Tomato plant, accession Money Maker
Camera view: horizontal (90 deg, fisheye); turntable rotation: 240 degrees
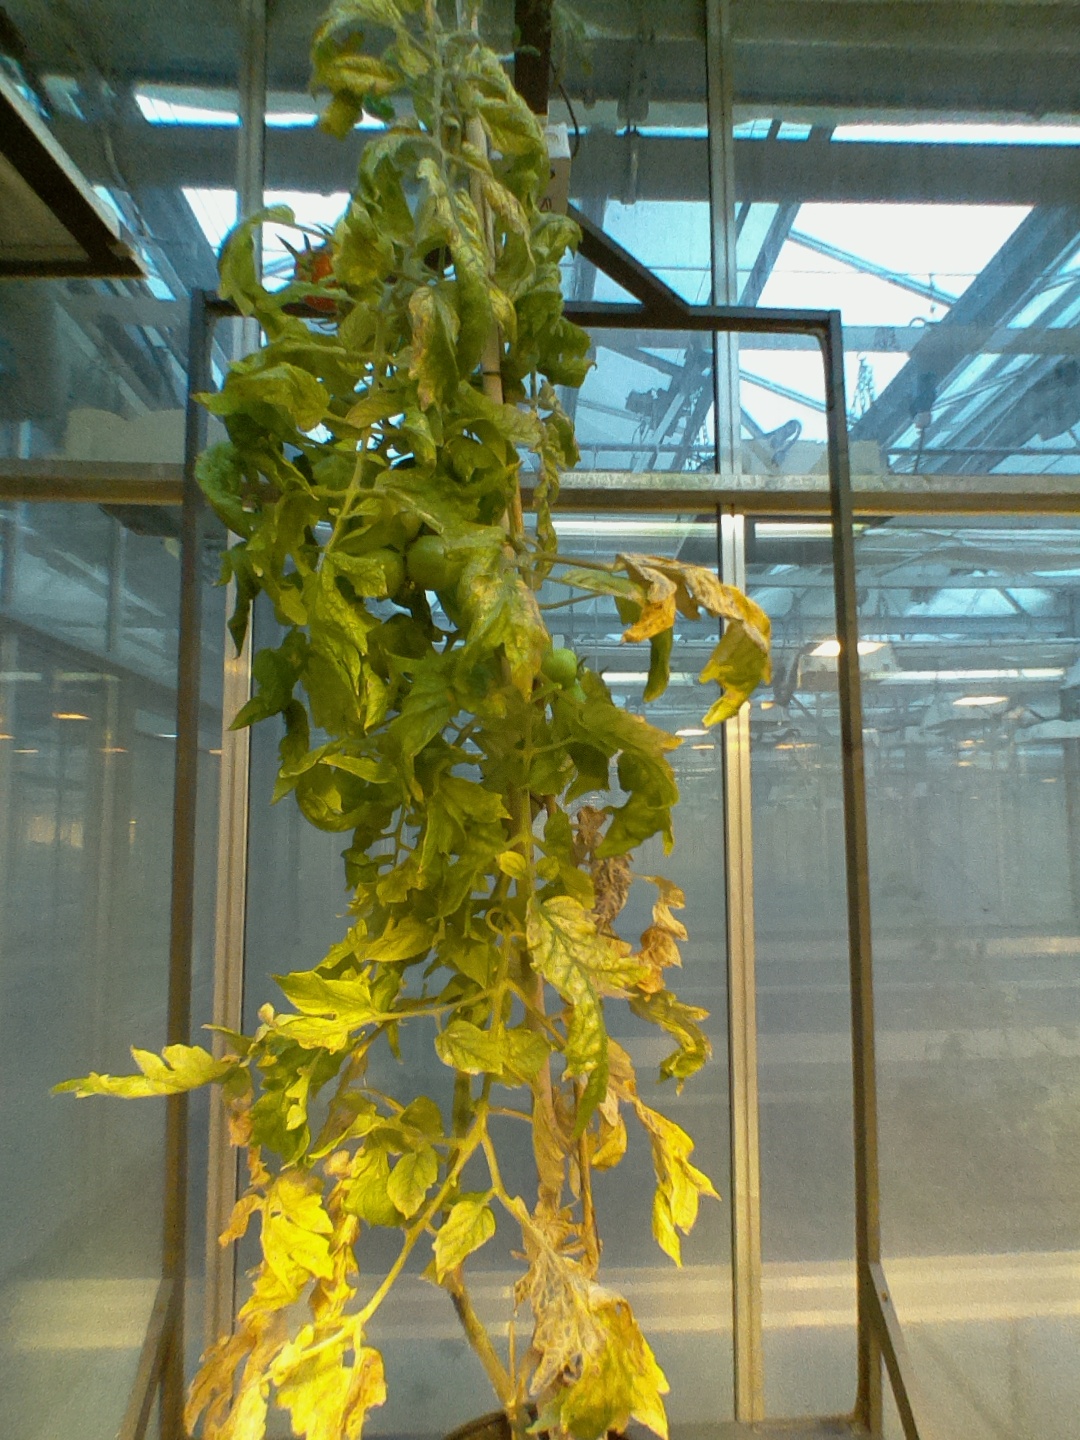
BBCH growth stage 81: 10%-20% of fruits show typical fully ripe color